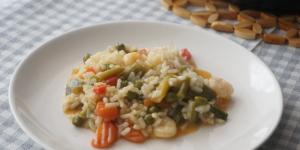
arroz con verduras y gambas